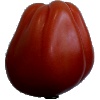
Label: Tomato Heart 1